HMY Britannia

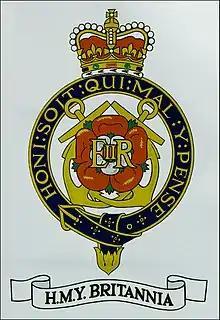
Royal Yacht Britannia Crest

Royal Navy officers were appointed for up to two years. The crew were volunteers from the general service of the Royal Navy. After 365 days' service, they could be admitted to the Permanent Royal Yacht Service as Royal Yachtsmen and serve until they chose to leave the service or were dismissed for medical or disciplinary reasons. As a result, some served for 20 years or more. The crew also included a detachment of Royal Marines. A contingent of Royal Marines Band members embarked whenever "Britannia" was on duty away from home port.